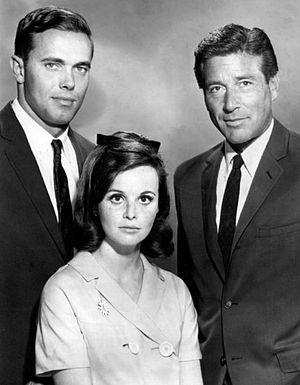
Lynn Zimring, née le 14 juillet 1944 à New York, est une actrice et productrice américaine, connue sous le nom de scène de Lynn Loring.